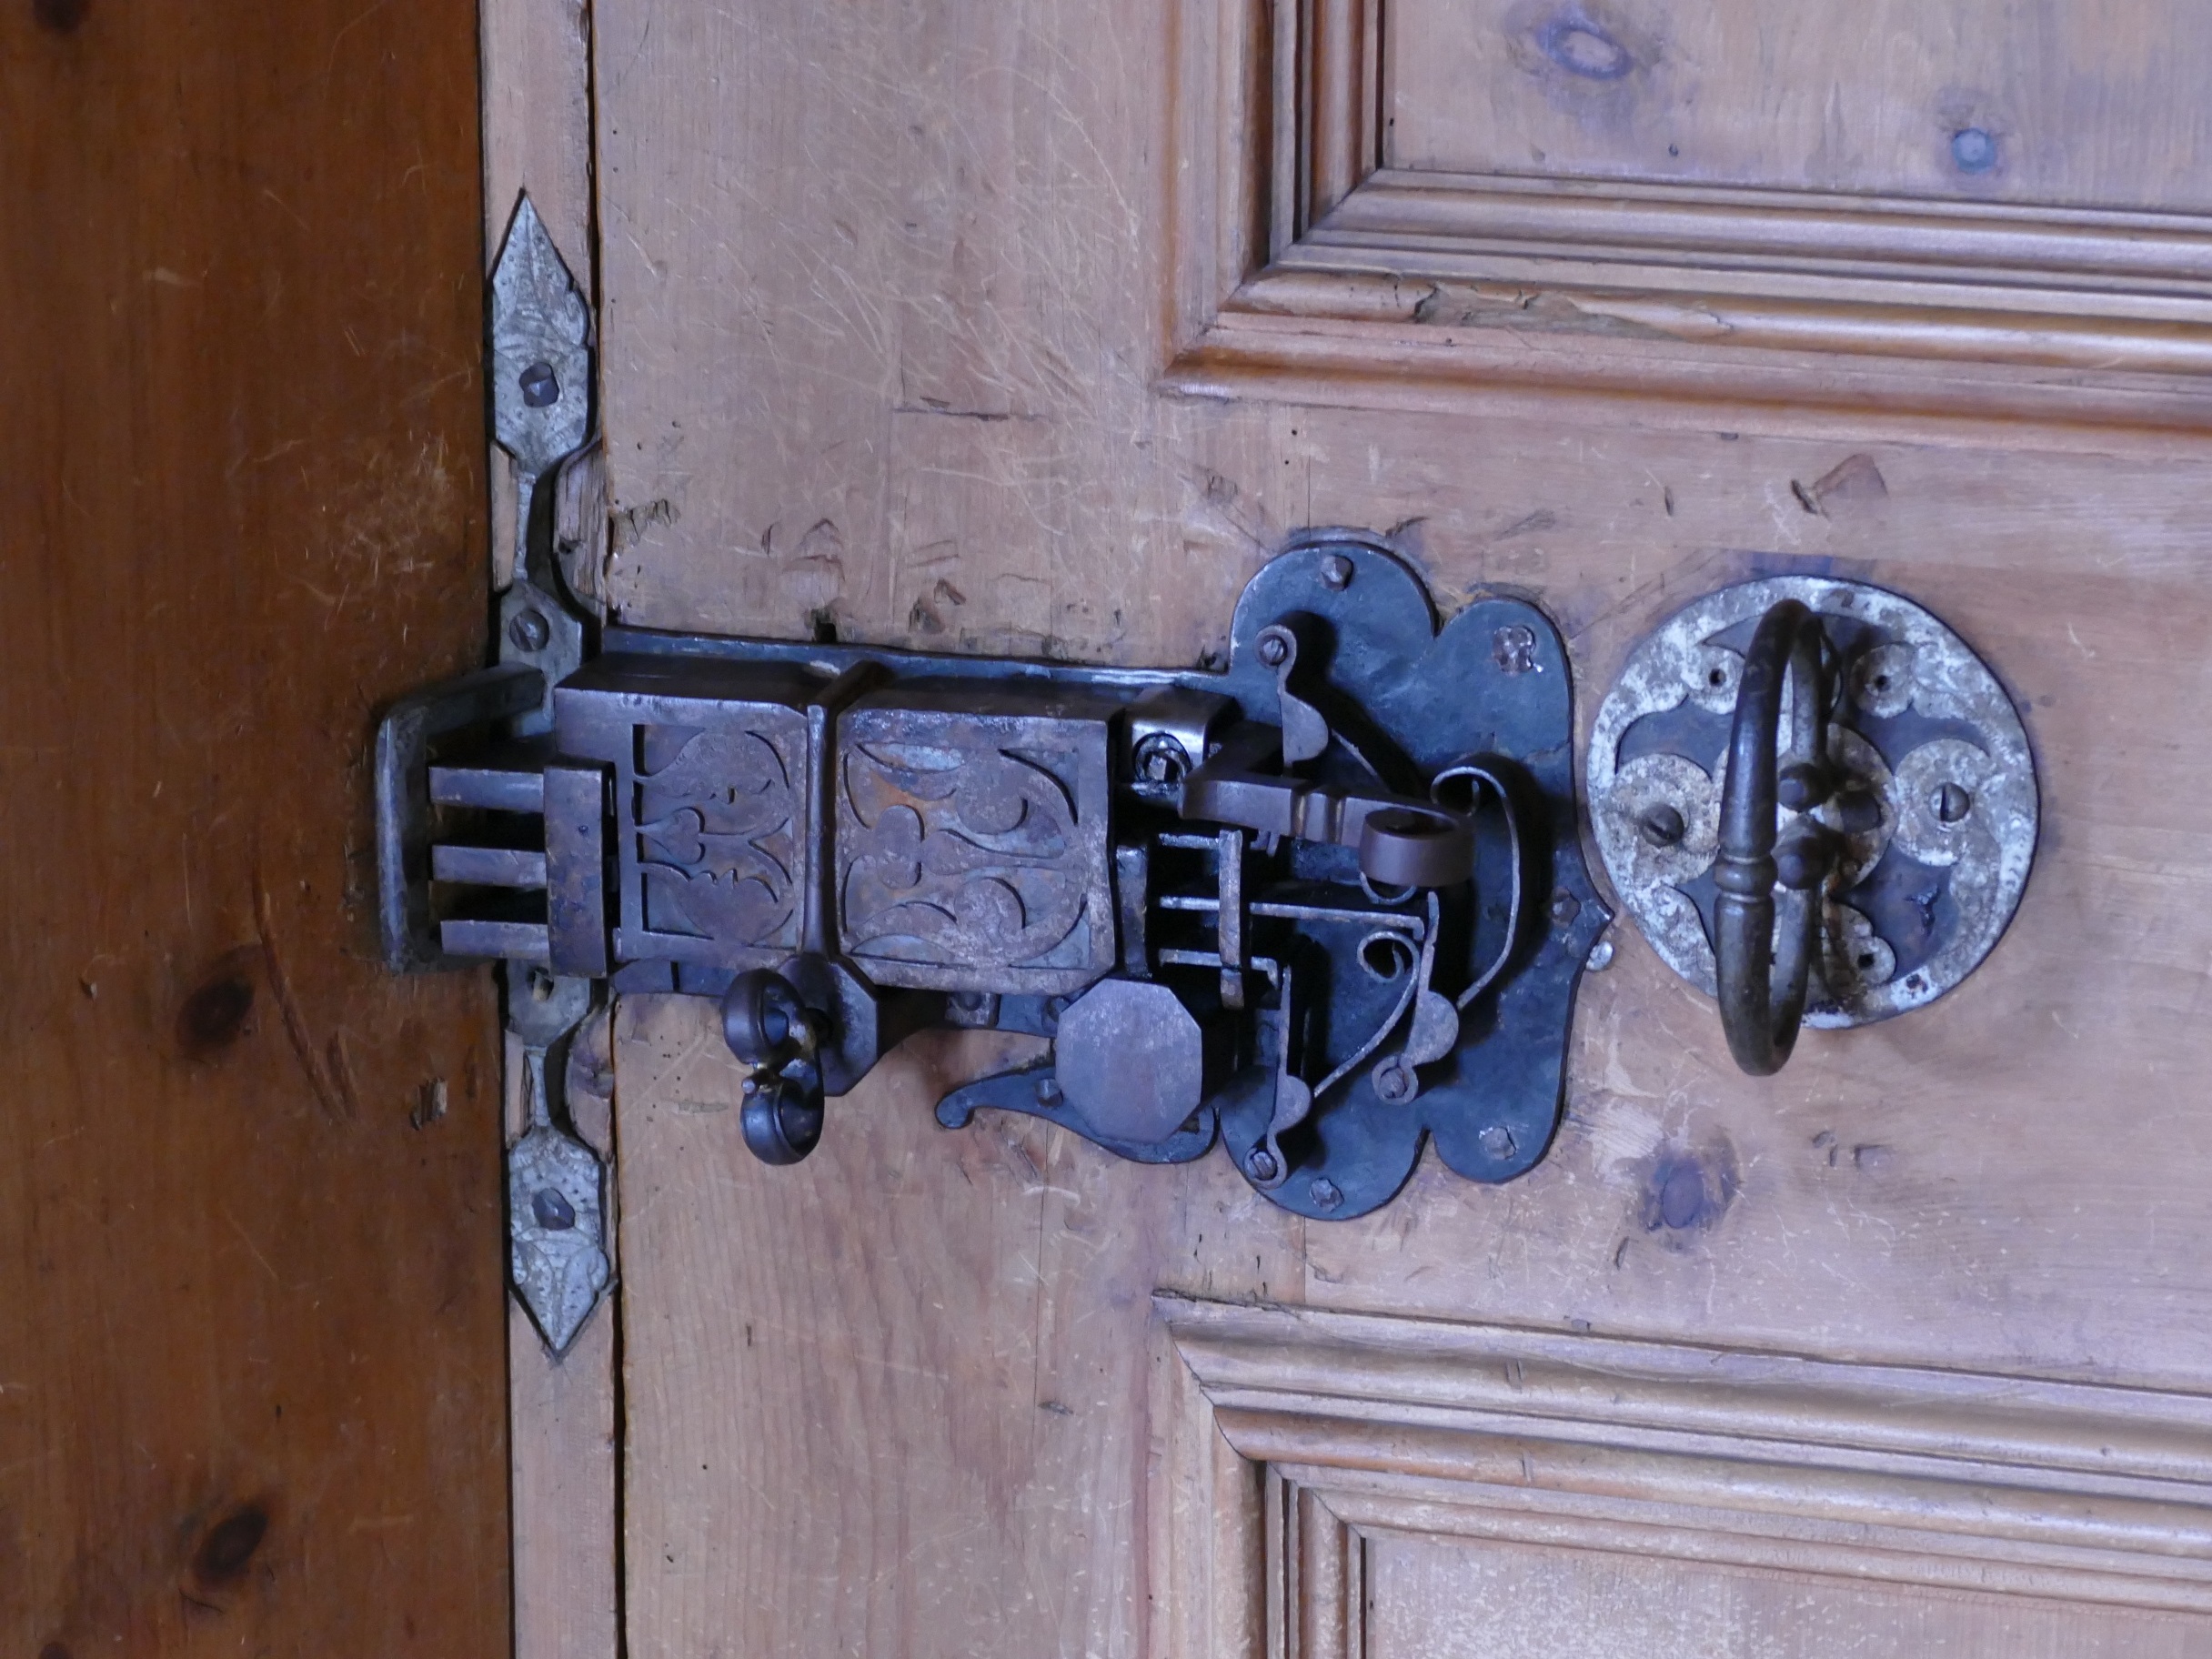
wood, antique, window, wall, blue, room, door, security, bolt, iron, closure, old wooden door, door hardware, door lock, locks to, man made object, lock and key